Herren von Graben

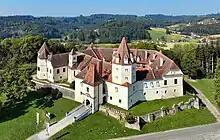
Schloss Kornberg

The Grabner zu Kornberg came from Styria in Graz and belonged to the same tribe as the Grabner zu Rosenburg. The first important member of the family was Ulrich II von Graben (named between 1300–1361), who was elevated to the Styrian title of "Burggraf of Hohenwang". The Styrian line's residence between 1328 and 1556 was at Schloss Kornberg. Between 1456 and 1564, the Kornberg line was owned the important Lordship Marburg with Obermarburg and the Marburg Castle. They were linked by marriage with the Lords of Windisch-Graetz, Auersperg, Stubenberg, and Guttenberg. The Dutch family De Graeff claimed descent from Wolfgang von Graben, a member of the Graben family. Andries de Graeff and his son Cornelis became Free Imperial knights of the Holy Roman Empire. That diploma dates from 19 July 1677: